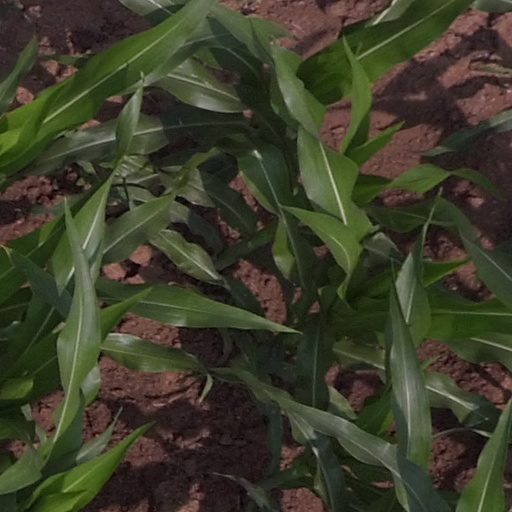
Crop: maize; corn